Panzi Hospital

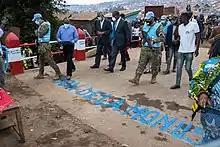
Dr Denis Mukwege went out to help open the Kamagema bridge.

In August 2021 the UN force MONUSCO completed the rebuilding of the Kamagema Bridge in the Panzi area of Bukavu. The bridge had been destroyed by rebel forces. Dr Denis Mukwege went out to help open the bridge.